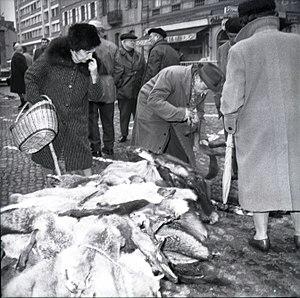
Place Dupuy. 6 mars 1965. Scène de marché (foire aux sauvagines)
Le quartier de la place Dupuy est un petit quartier du centre-ville de Toulouse. Il s'étale au sud-est du centre historique, tout autour de la place Dupuy. Il est limité à l'est par le canal du Midi, au sud par les allées François-Verdier et le Grand Rond et au nord par l'église Saint-Aubin. C'est l'ancien faubourg Saint-Étienne.